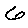
Label: 6